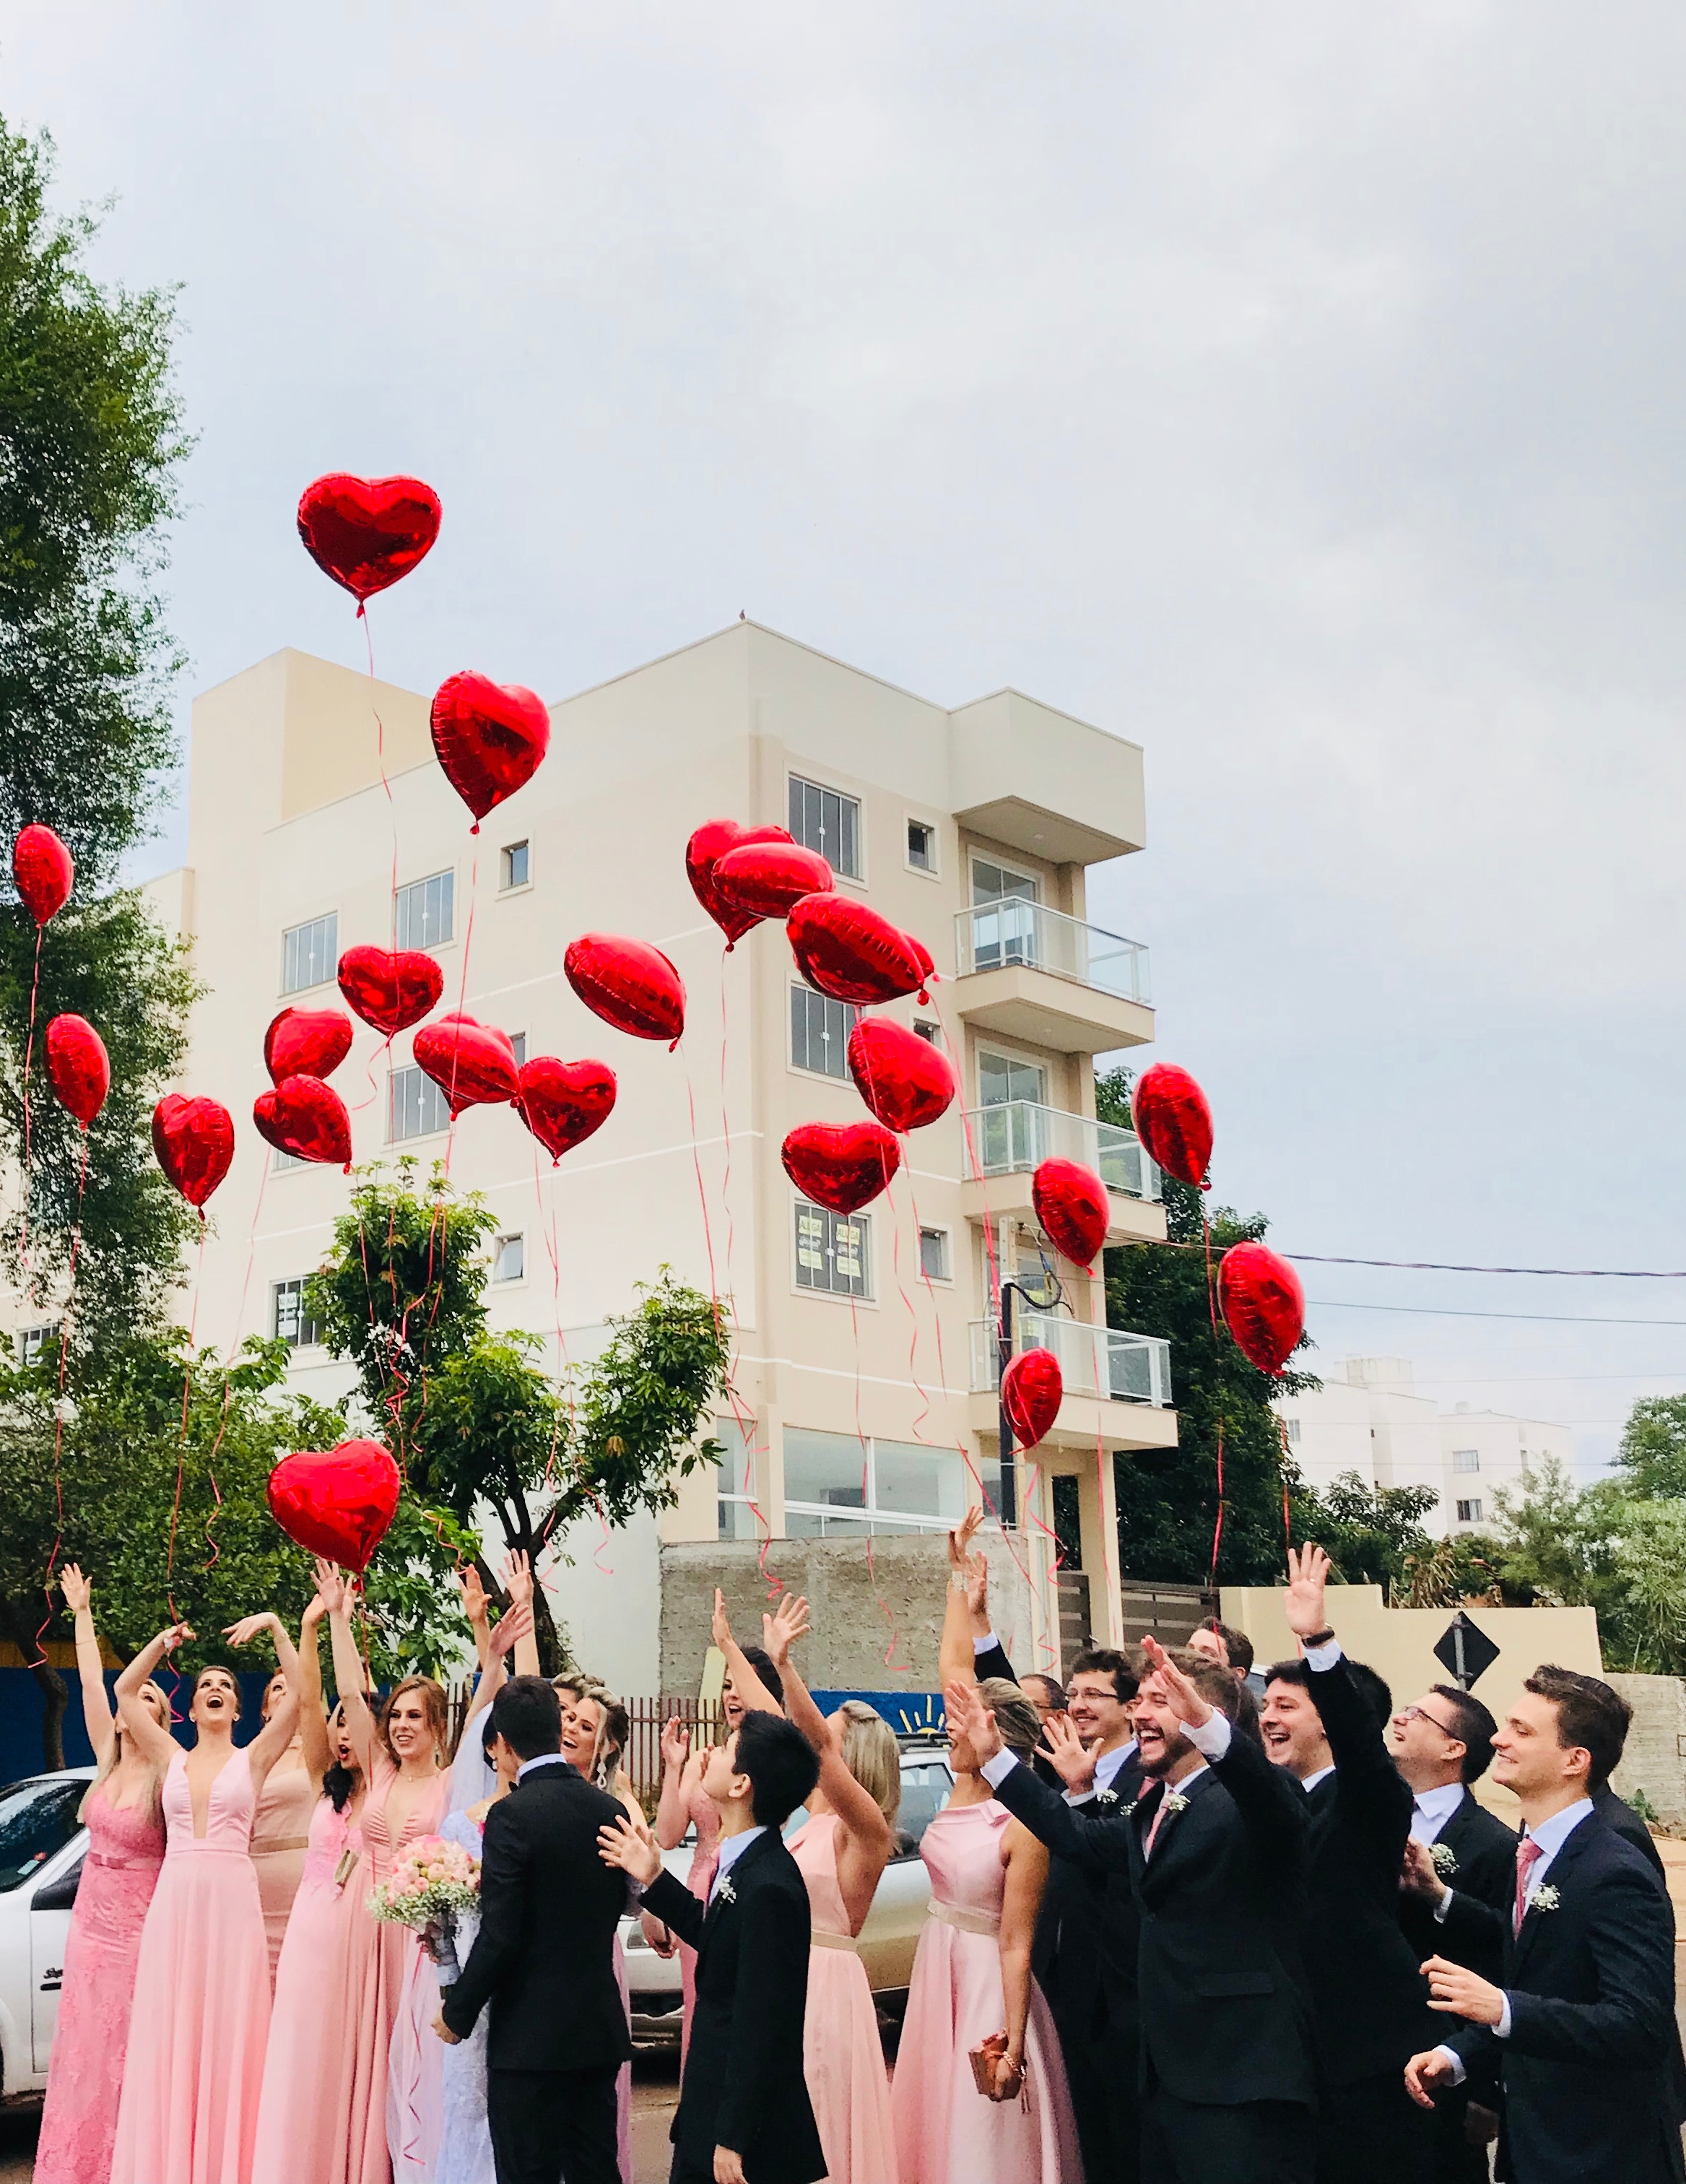
photograph, red, balloon, ceremony, event, dress, pink, party supply, wedding, tradition, wedding dress, spring, flower, plant, architecture, gown, happy, bridal clothing, photography, bride, marriage, wedding reception, love, party, formal wear